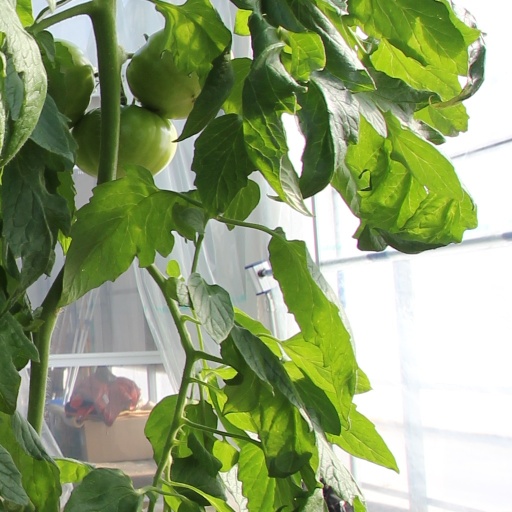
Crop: tomato